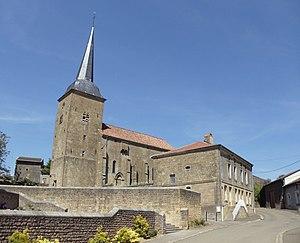
L'église de Fresnois-la-Montagne (Meurthe-et-Moselle)
Fresnois-la-Montagne est une commune française située dans le département de Meurthe-et-Moselle, en région Grand Est.
Cet article recense les monuments historiques français classés en 1920.
Cet article recense les monuments historiques du département de Meurthe-et-Moselle, en France.